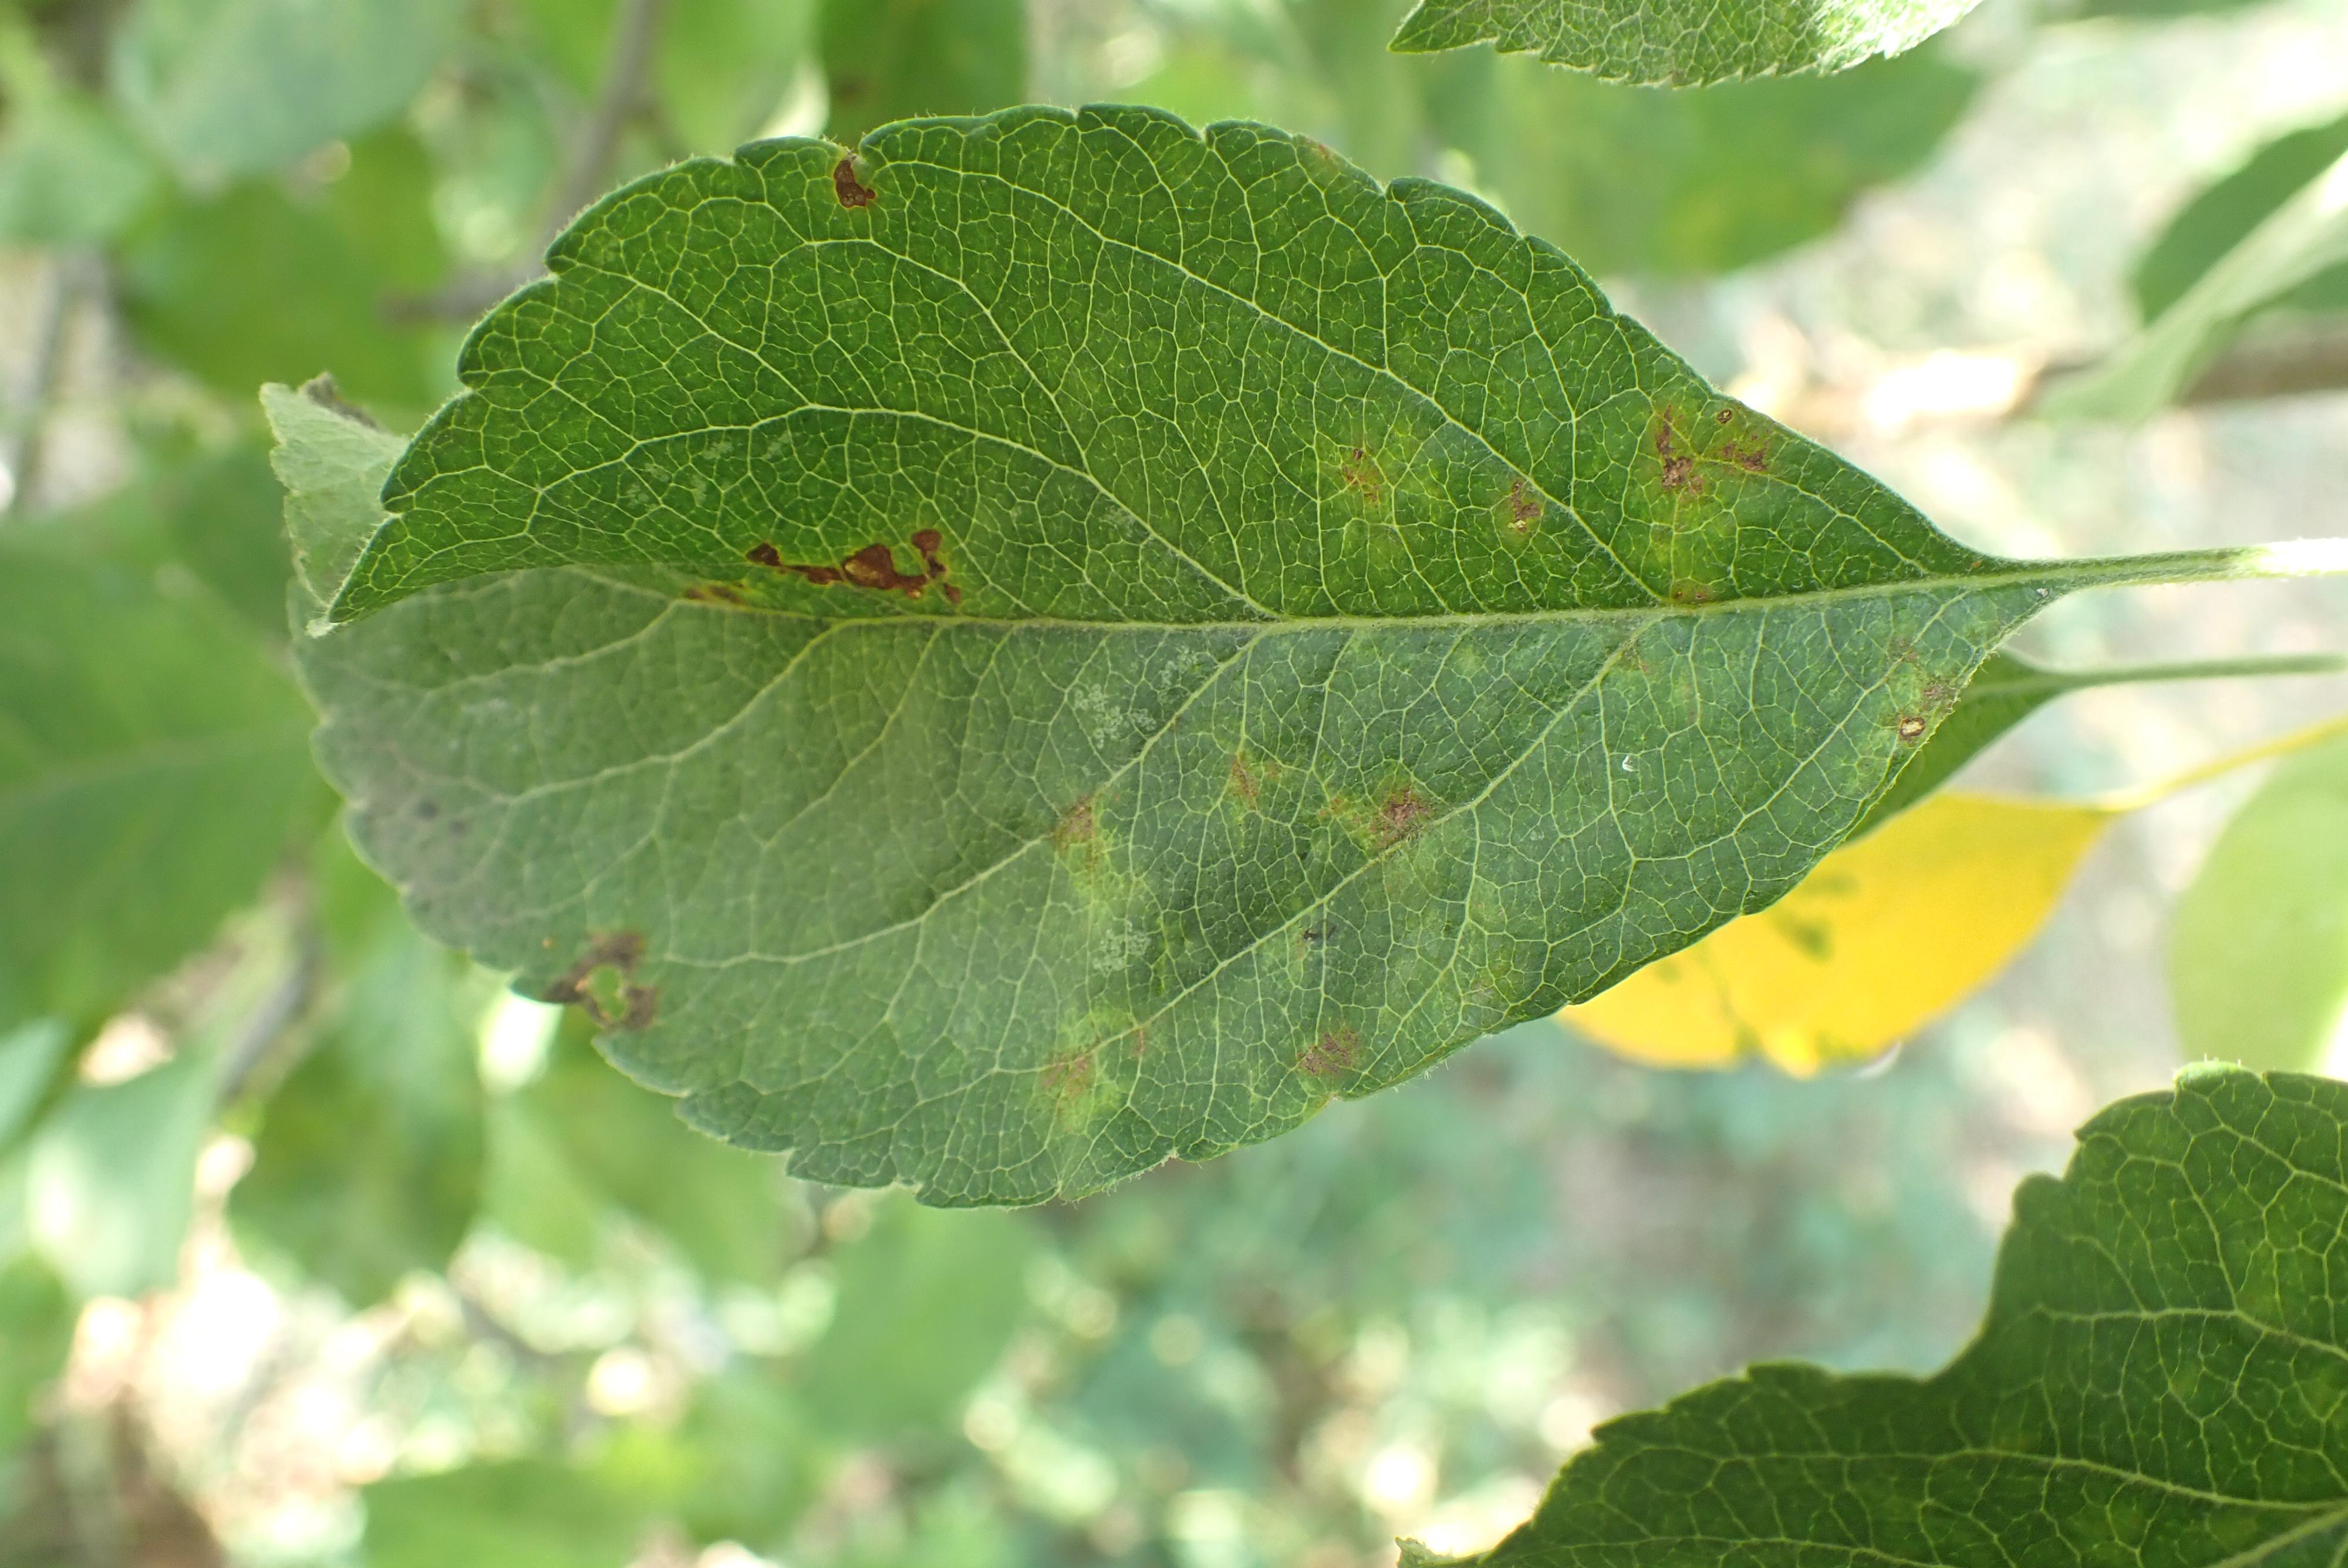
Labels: scab